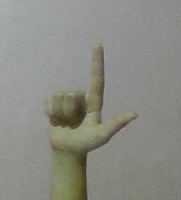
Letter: laam